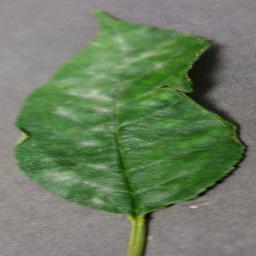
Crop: cherry
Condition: (including_sour)_powdery_mildew